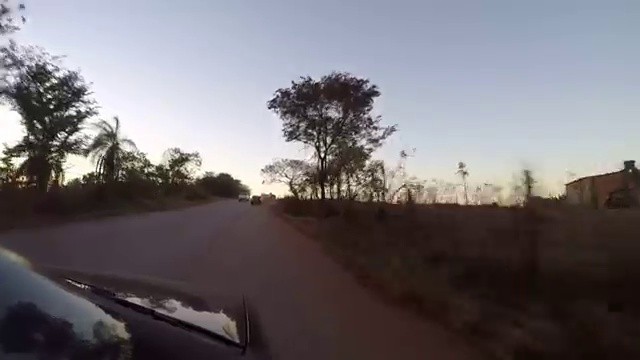
Fire: no
Smoke: no